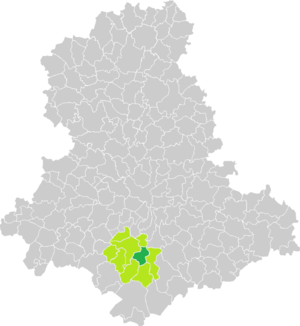
Carte de situation de la commune de Janailhac (en vert foncé) dans le votre Canton (en vert clair) sur une carte des communes de la Haute-Vienne
Janailhac est une commune française située dans le département de la Haute-Vienne, en région Nouvelle-Aquitaine.